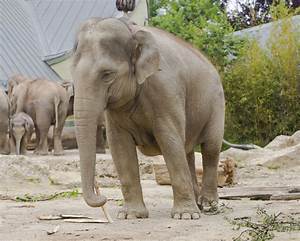
Label: elephant